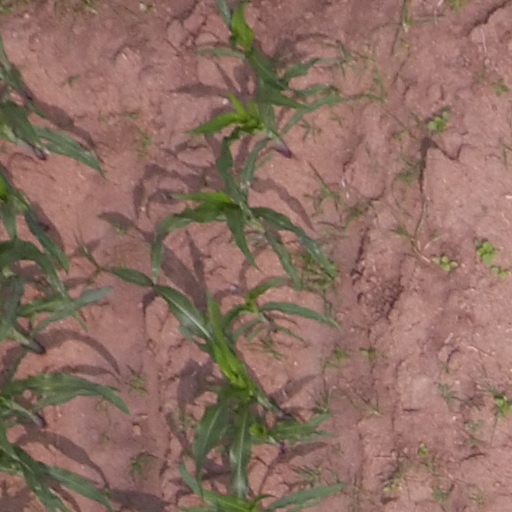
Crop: maize; corn